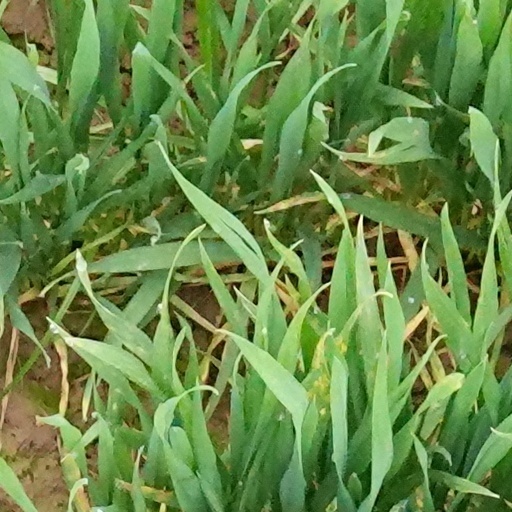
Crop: wheat